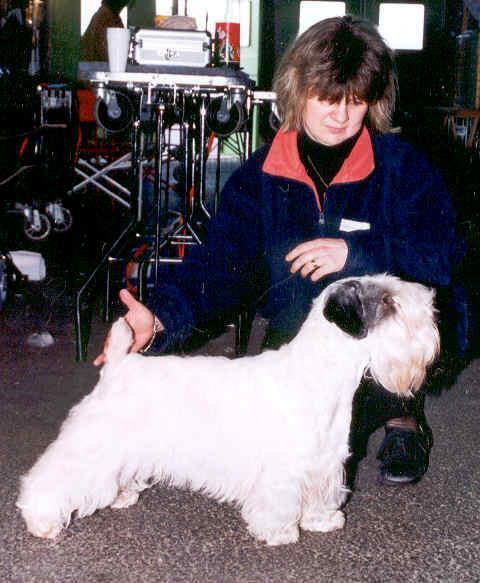
Sealyham_terrier